Haga Echo Temple

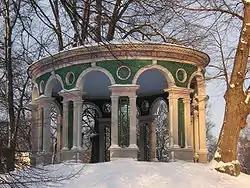
The Echo Temple

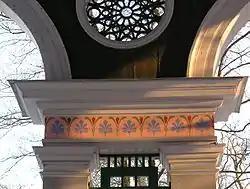
The Echo Temple, Columndetail

The Haga Echo Temple (Swedish: Ekotemplet) was built in 1790 as a summer dining room for Gustav III who loved to dine outdoors. It is situated in Hagaparken in Solna just north of Stockholm. The architect was Carl Christoffer Gjörwell.